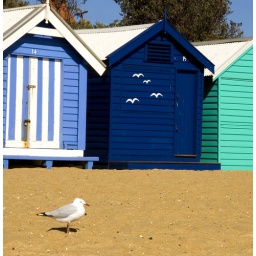
A gull on the beach in front of a bathing house with a gull in the sky on it. Bit of a gull theme going on here.